Answer in natural language. Is blue colour bed (marked A) in front of dark wood low dresser, six drawers (marked B)? Choose between the following options: yes or no
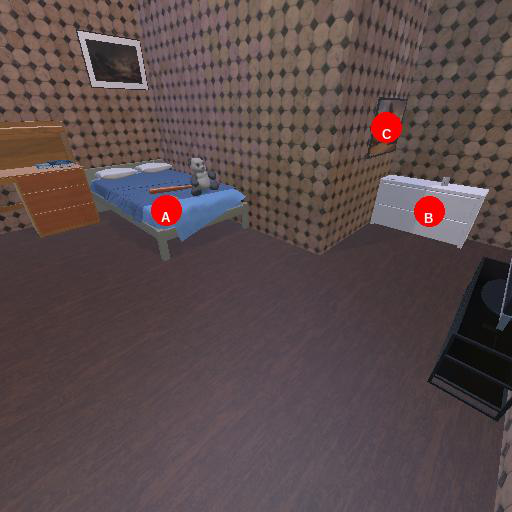
<answer>no</answer>